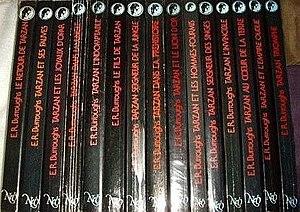
Tarzan en 14 volumes (NEO).
Les Nouvelles Éditions Oswald sont une maison d'édition créée dans les années 1980, spécialisée dans la littérature populaire au sein de plusieurs collections, notamment dans le fantastique et le roman noir. Elles succèdent aux éditions P J Oswald, créées par Pierre-Jean Oswald, qui publiaient notamment des œuvres théâtrales et poétiques, le plus souvent à compte d'auteur.
Tarzan est un personnage de fiction représentant l’enfant sauvage archétypal élevé par les Grands Singes dans la jungle africaine. Ce personnage a été créé par Edgar Rice Burroughs en 1912 dans le roman Tarzan seigneur de la jungle, publié pour la première fois en France en 1926 chez Fayard sous le titre Tarzan chez les singes. 26 volumes sont sortis entre 1912 et 1995.